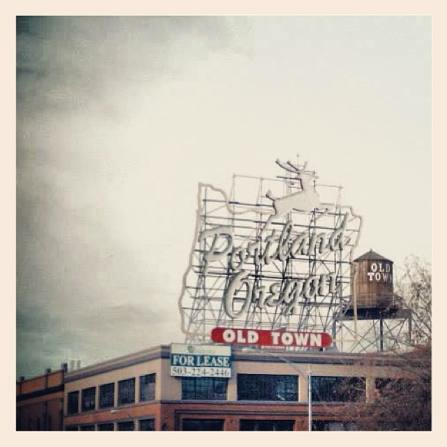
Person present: No